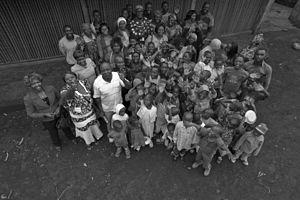
Bamendjou est une commune du Cameroun située dans la région de l'Ouest et le département des Hauts-Plateaux. C'est le chef-lieu de l'arrondissement du même nom.